Königswinter

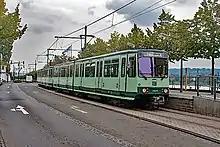
Bonn tram 7577 at Königswinter

The town is served by Königswinter and Niederdollendorf stations on the Rhine East Bank Railway between Cologne and Wiesbaden, as well as by several stops on line 66 of the Bonn Stadtbahn, which takes a different route through the town. The tourist-oriented Drachenfels Railway does not connect direct with either of these lines but instead relies on a steam-outline road train for connection to the town centre and stations.